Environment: real
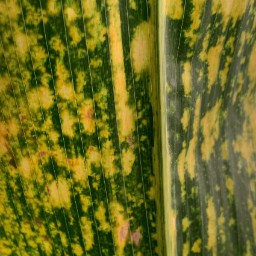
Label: lethal_necrosis